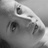
Emotion: sad